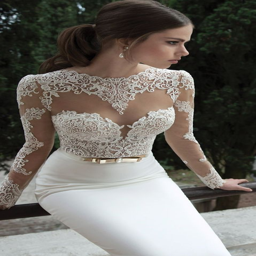
half up half down wedding hairstyles flatter almost any bride because of the versatility of styles .